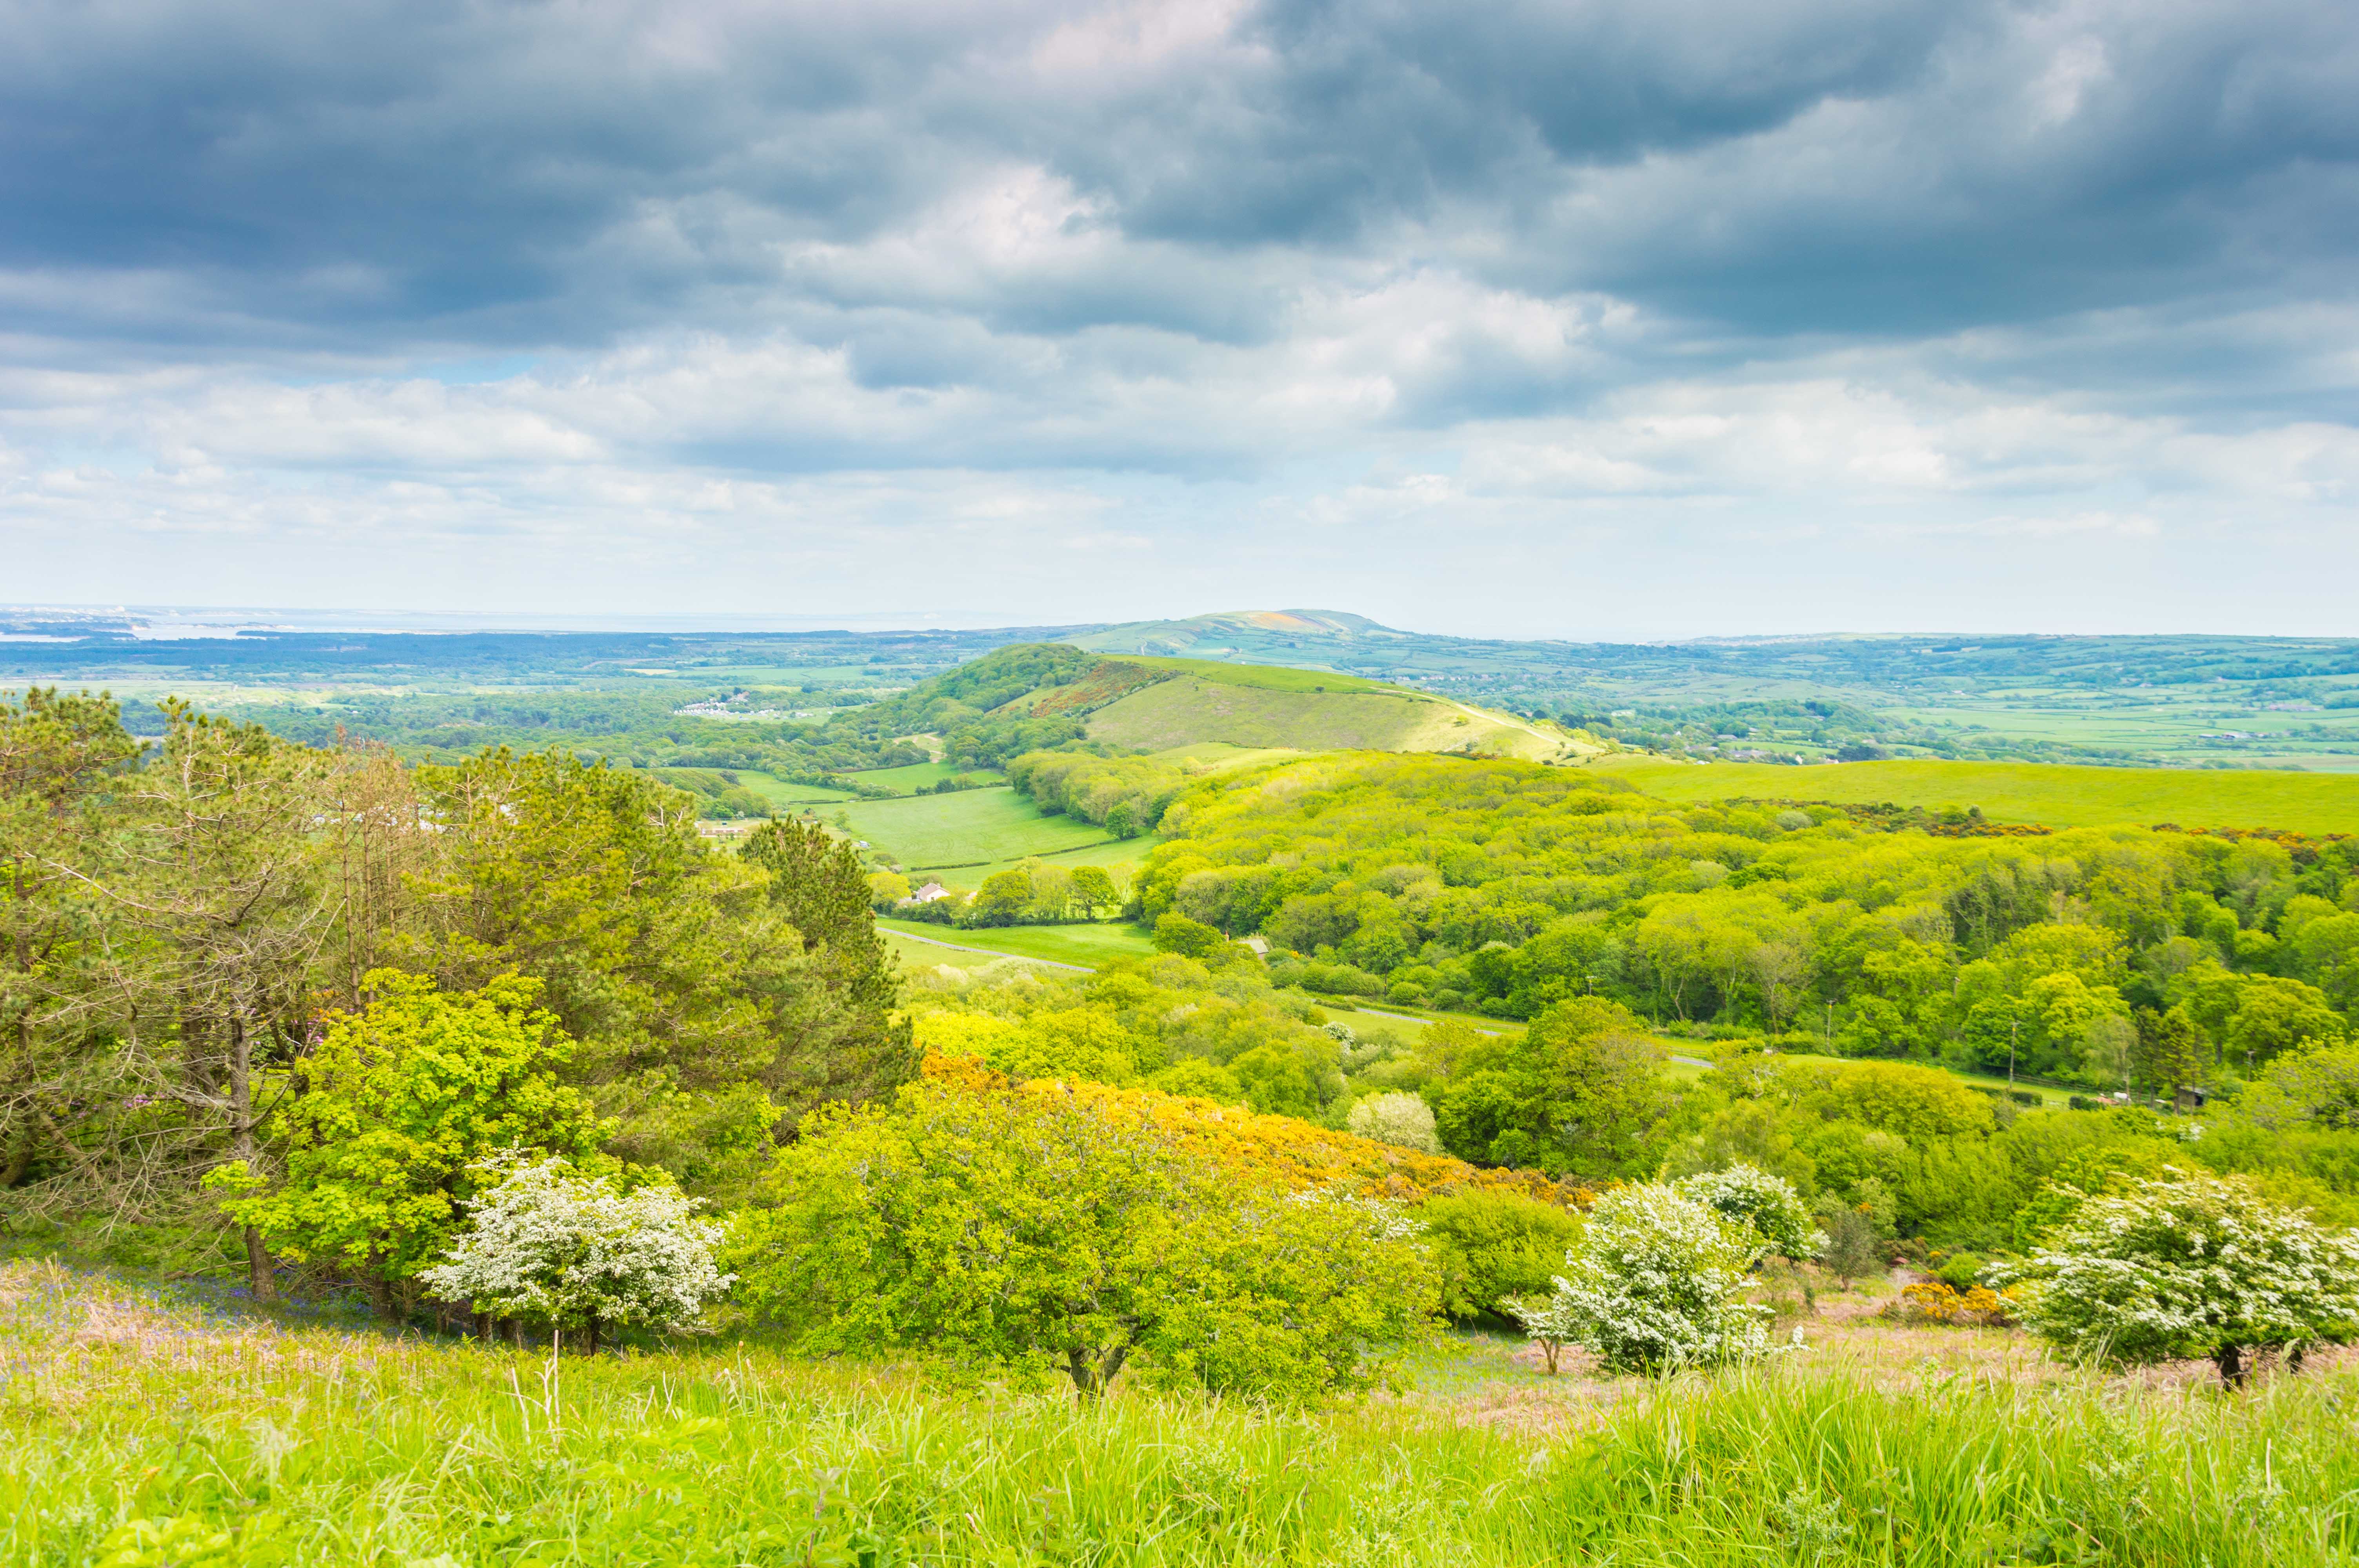
landscape, tree, nature, grass, wilderness, mountain, cloud, field, meadow, prairie, hill, flower, pasture, storm, harbour, ridge, plain, wildflower, hills, barrow, isle, grassland, vegetation, plateau, habitat, ecosystem, wight, bournemouth, purbeck, poole, creech, rural area, natural environment, geographical feature, mountainous landforms